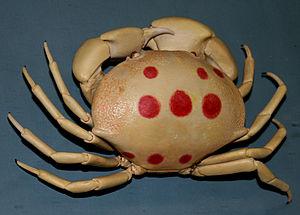
Le Crabe à taches rouges est une espèce de crabe de la famille des Carpiliidae.